History of Chincoteague, Virginia

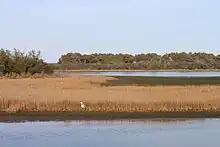
Chincoteague Island

Chincoteague is the name of a town, and the barrier island on which it is located, on Virginia's Eastern Shore, in the United States. The island is about long and wide. Sand forms its soil, with a thin layer of loam above it away from the water, enough to support pine trees and grass. Chincoteague Inlet, a break in the barrier island system, occurs near Chincoteague Island, at the southern end of Assateague Island. Assateague shelters Chincoteague from the Atlantic and stretches north almost to Ocean City, Maryland.